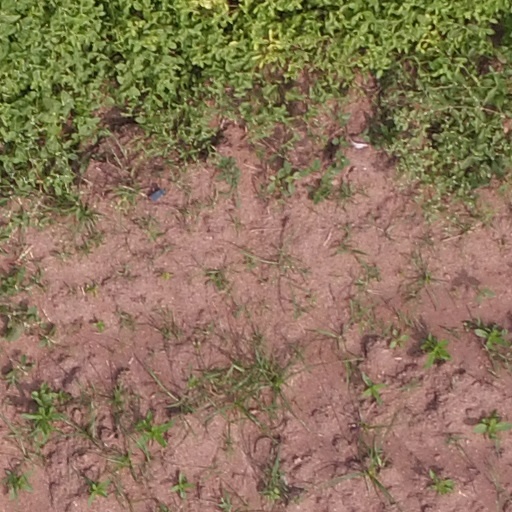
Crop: maize; corn